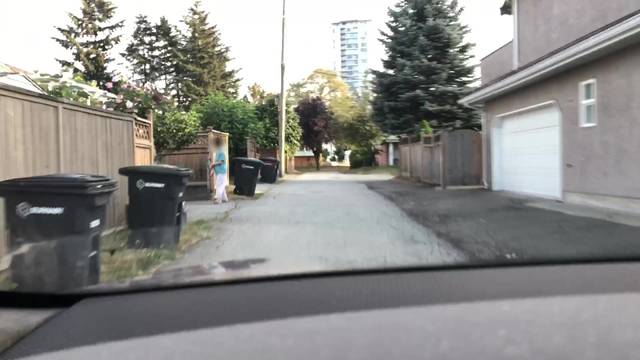
Region: Canada
Coordinates: 49.222, -122.965